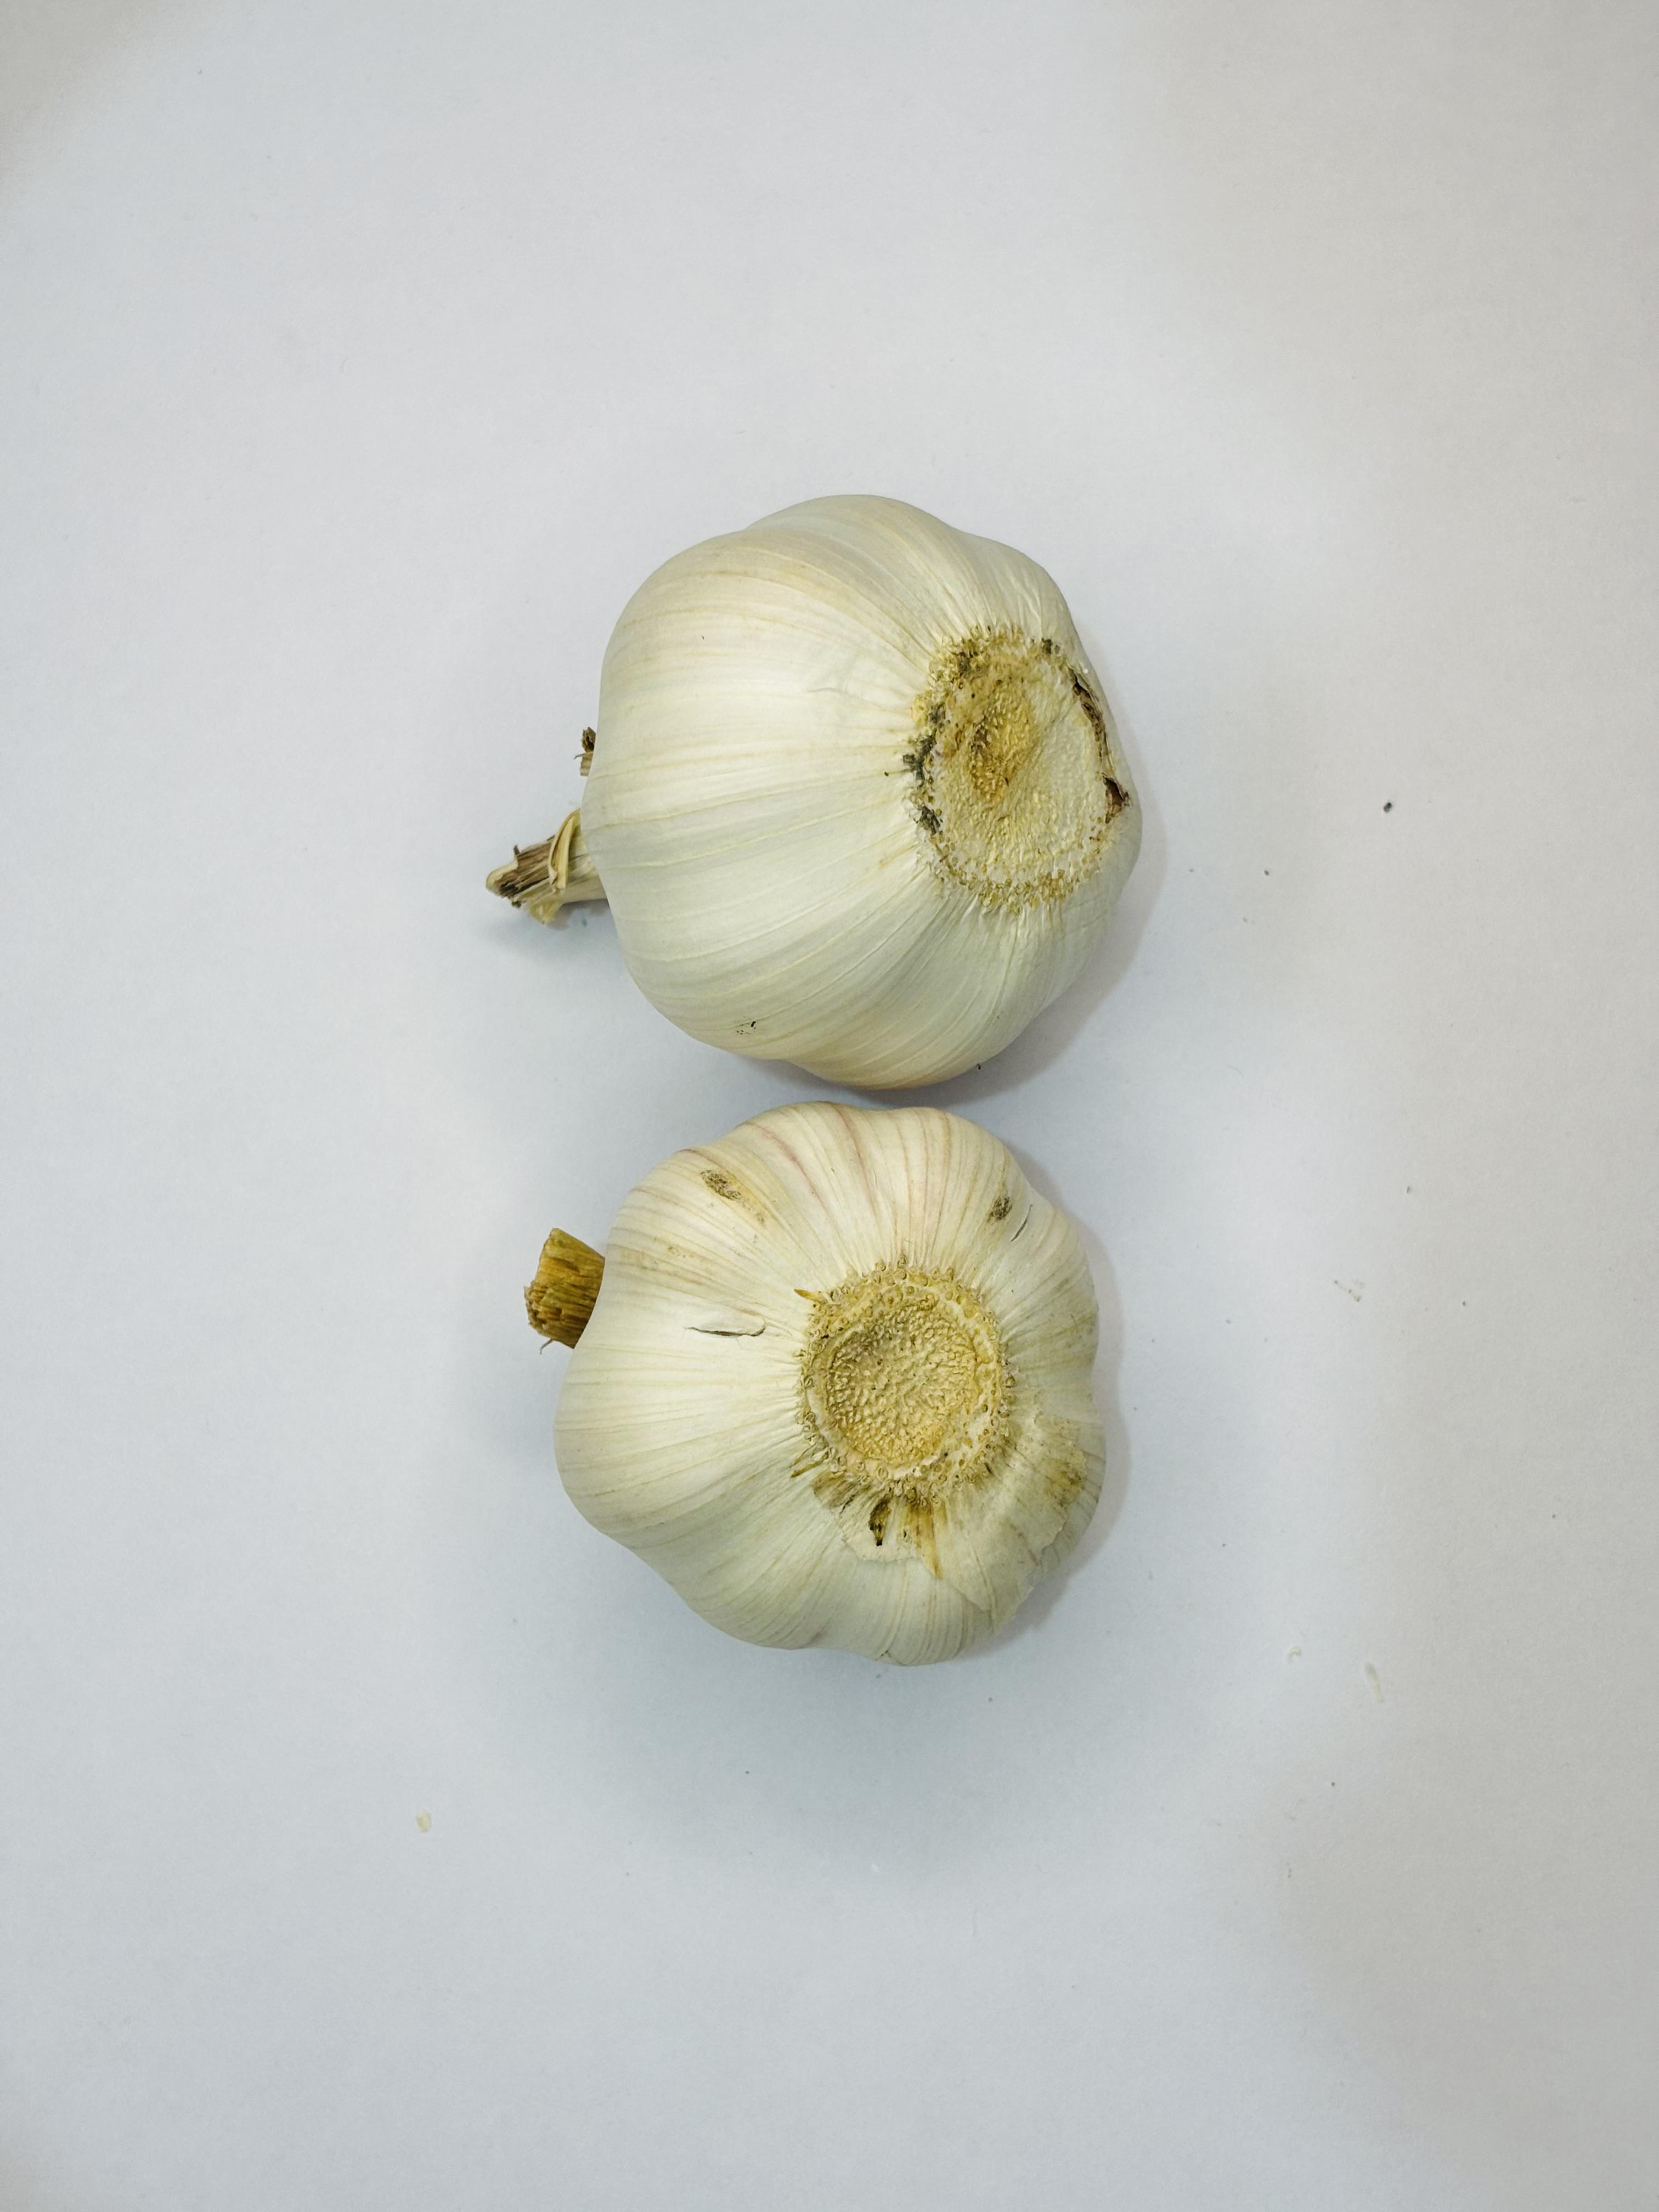
Label: Garlic